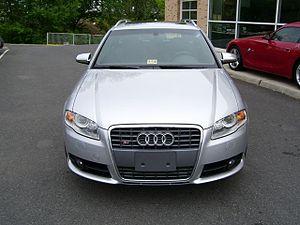
L'Audi S4 est une berline sportive de luxe construite par la marque allemande Audi. À ce jour, six générations d'Audi S4 se sont succédé, nommées respectivement S4 C4, S4 B5, S4 B6, S4 B7, S4 B8 et S4 B9. La S4 C4 est la version sportive de la dernière Audi 100.